Bengal

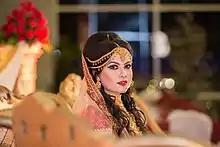
Traditional bride of Bangladesh

India and Bangladesh are the world's first and eighth most populous countries respectively. Bangladesh-India relations began on a high note in 1971 when India played a major role in the liberation of Bangladesh, with the Indian Bengali populace and media providing overwhelming support to the independence movement in the former East Pakistan. The two countries had a twenty five-year friendship treaty between 1972 and 1996. However, differences over river sharing, border security and access to trade have long plagued the relationship. In more recent years, a consensus has evolved in both countries on the importance of developing good relations, as well as a strategic partnership in South Asia and beyond. Commercial, cultural and defence co-operation have expanded since 2010, when Prime Ministers Sheikh Hasina and Manmohan Singh pledged to reinvigorate ties.